Marc Liebeskind

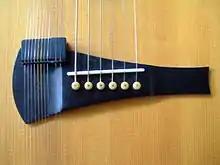

Liebeskind lives in Geneva where he takes part in the organisation of many concerts including Les Aubes Musicales. These performances are held on the shore of Lac Léman at dawn in the summer in the months of July–August.